History of the Belgium national football team

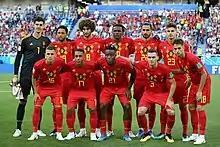
The Belgian football team at the group phase of the FIFA World Cup 2018

Leekens left in May 2012 and signed for Club Brugge, stating his work was 90% completed. Assistant manager Marc Wilmots (assistant since 2009) was asked to replace Leekens and under his reign, the team improved, rising to a high of fifth on the FIFA World Rankings in October 2013. By 2013, several foreign media regarded this Belgium national side during the 2014 World Cup qualifiers as a new golden generation. Belgium had a broad potential to create chances, mainly with players such as attackers Kevin Mirallas, Christian Benteke and Romelu Lukaku, as well as midfielders Marouane Fellaini, Axel Witsel, Mousa Dembélé, Kevin De Bruyne and Eden Hazard. The solid defence has also been well noticed with outfield players such as Vincent Kompany, Thomas Vermaelen, Toby Alderweireld and Jan Vertonghen as well as the goalkeepers Thibaut Courtois and Simon Mignolet. Coach Wilmots was credited with "not only giving the young group confidence in themselves as well as enjoying a close relationship with his players but also at the same time being capable of instilling discipline to the squad". Belgium finally qualified as group winners after 8 wins and 2 draws. At the 2014 World Cup finals, the young and internationally less experienced squad continued its success by managing a streak of four wins, earning a spot for Belgium in the quarter-finals for only the second time in its history. This result is eclipsed only by the fourth place acquired in 1986.